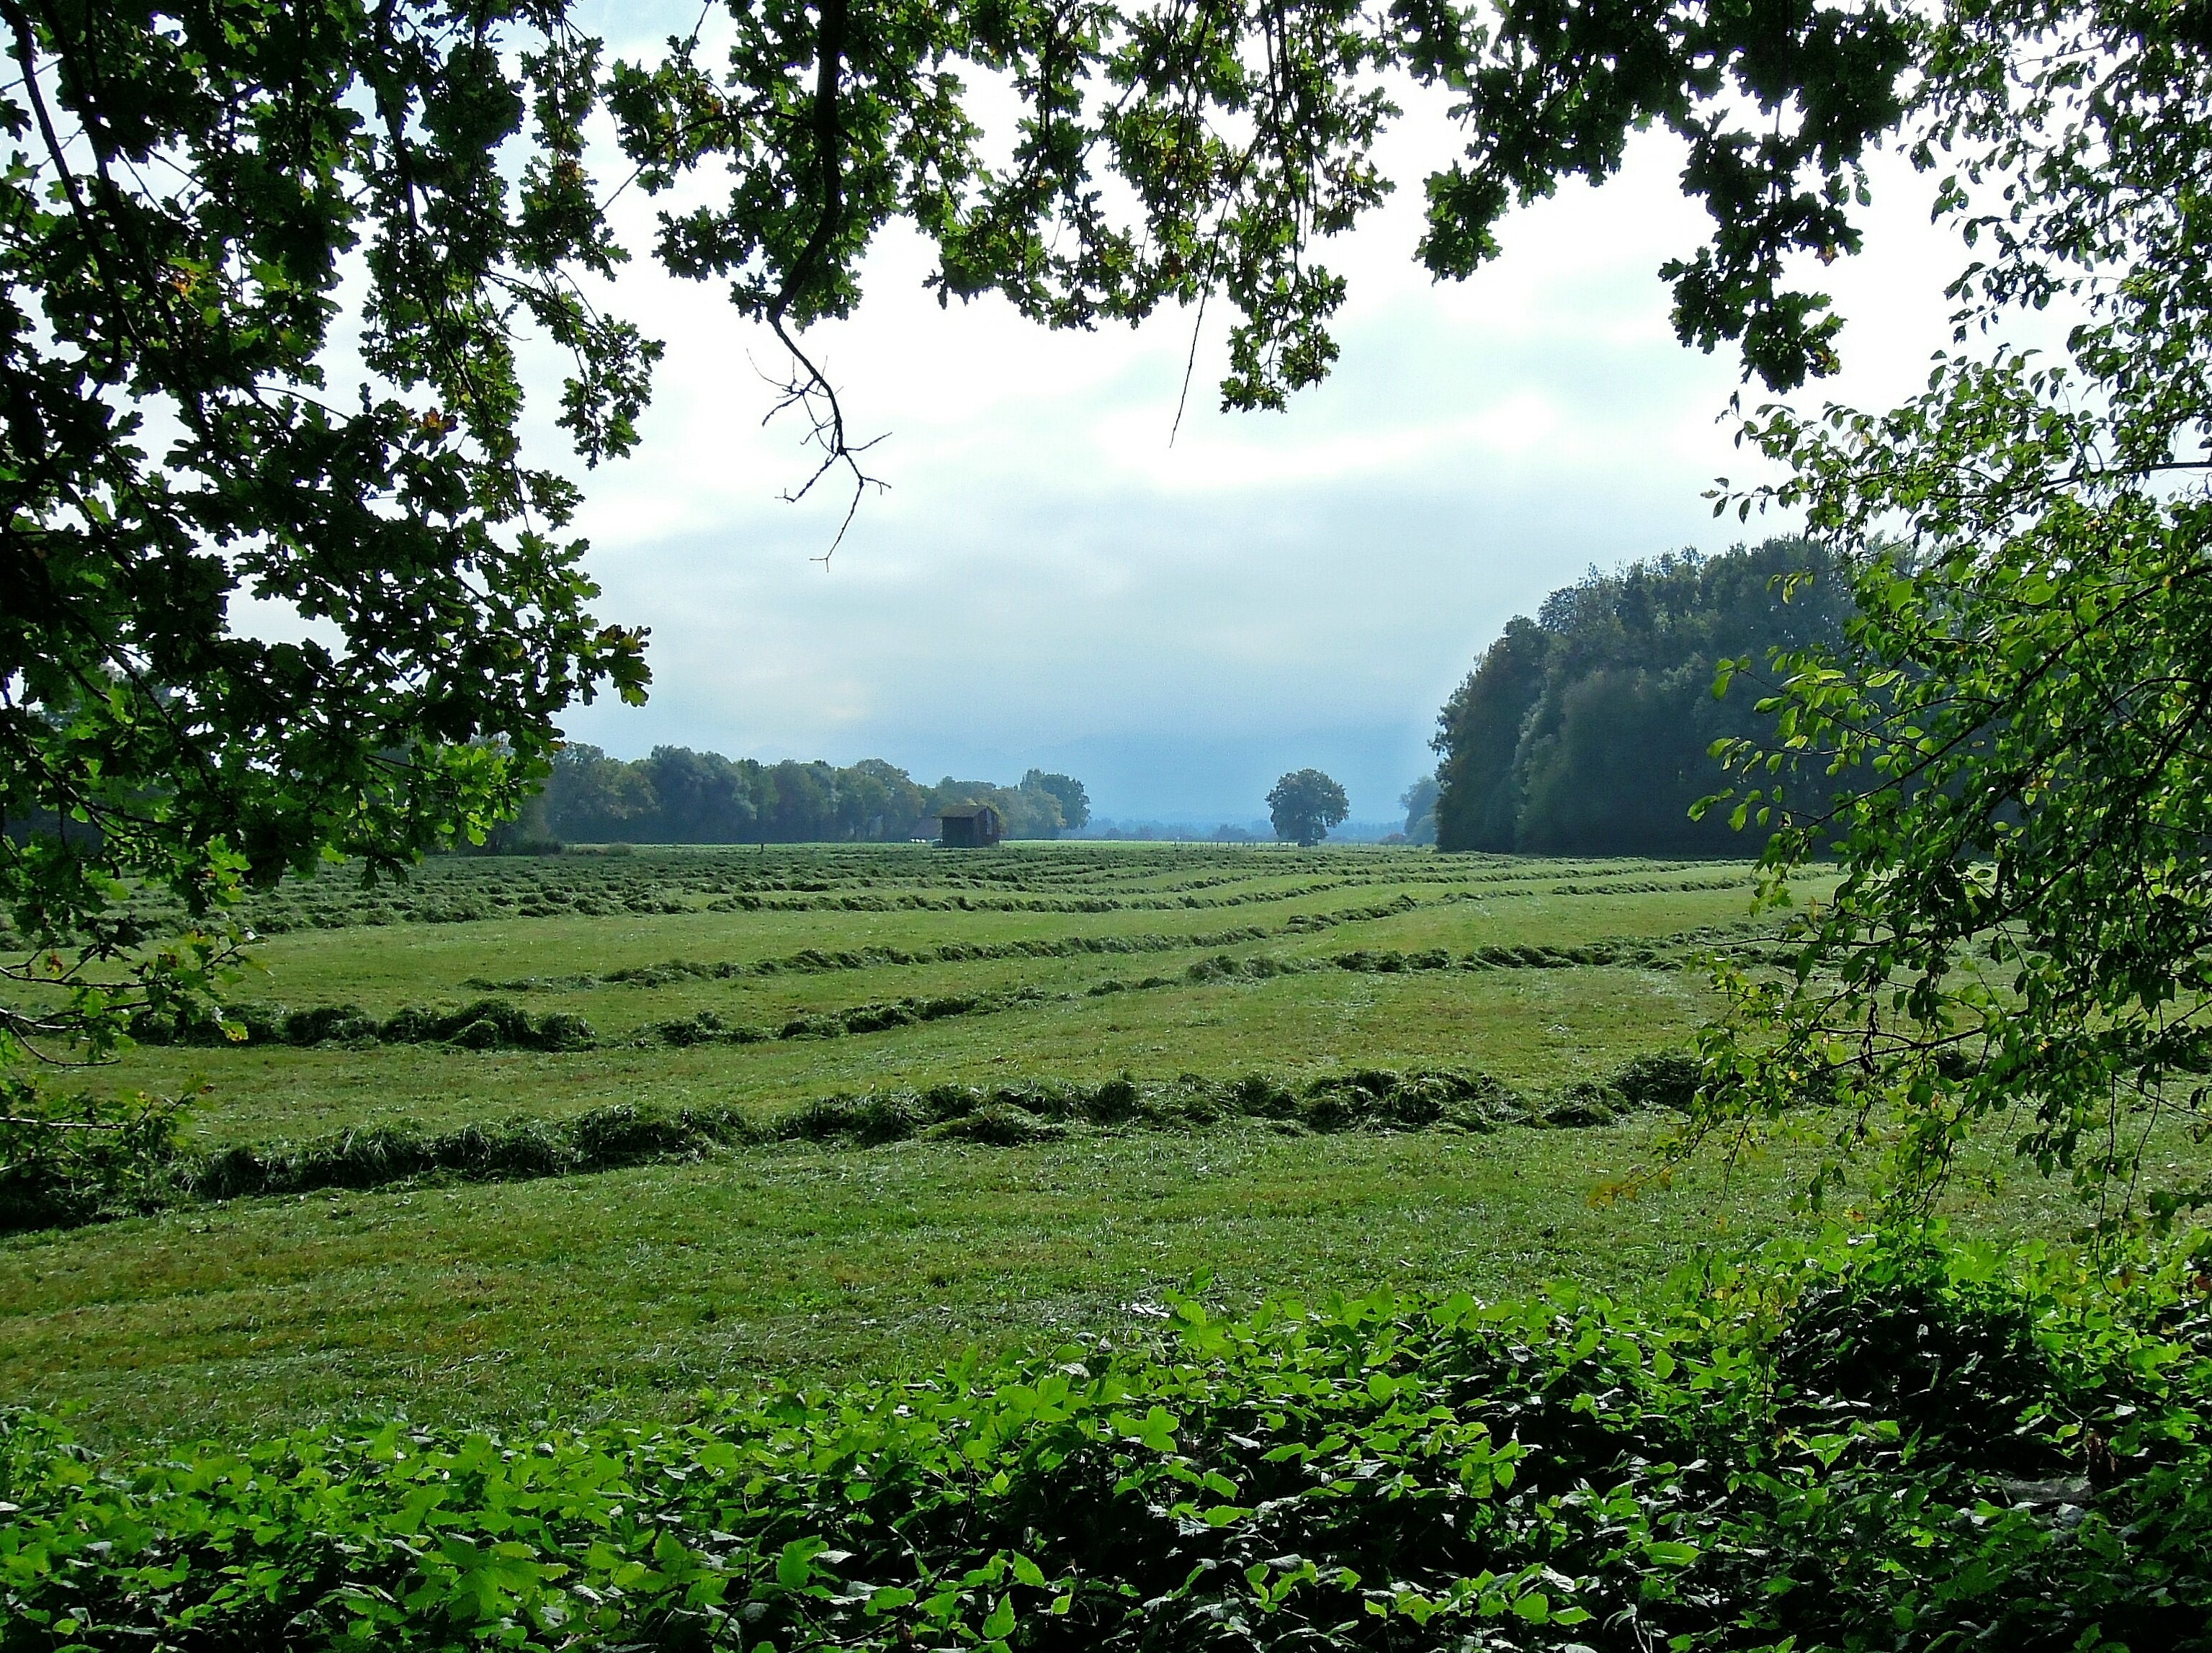
landscape, tree, nature, forest, grass, cloud, sky, field, farm, meadow, prairie, leaf, hill, jungle, crop, pasture, agriculture, highland, plain, grassland, vegetation, shrub, plantation, mow, section, rural area, nature reserve, hill station, biome, land lot, riparian forest, assam tea, shrubland, plant community, mount scenery